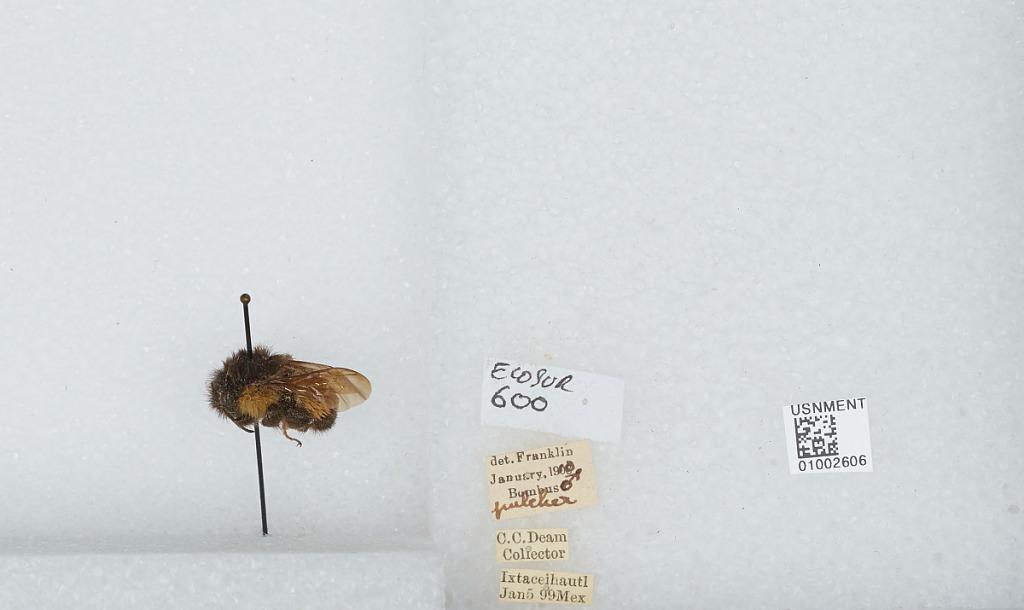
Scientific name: Bombus (Pyrobombus) ephippiatus (Say)
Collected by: C. Deam
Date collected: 1899-1-5
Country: Mexico
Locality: Volcan Iztaccihuatl
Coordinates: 19.1789, -98.6417
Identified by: Franklin